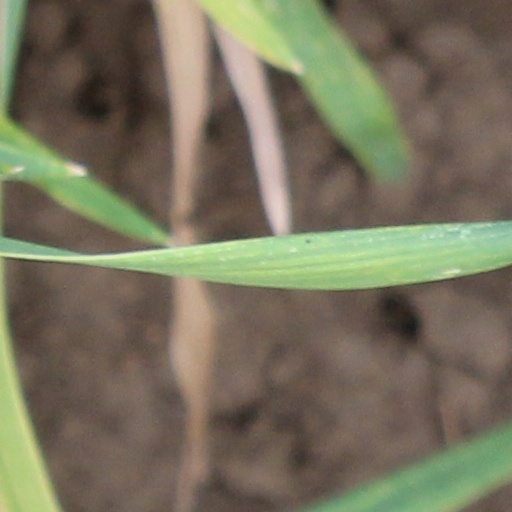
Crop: wheat